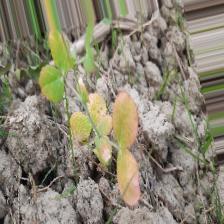
Label: Lentil Rust